Fear of a Black Planet

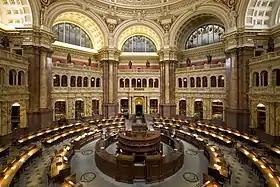
"Fear of a Black Planet" is archived at the Library of Congress (pictured) in Washington, D.C.

In 1997, "The Guardian" ranked it number 50 on their 100 Best Albums Ever list, which was voted on by a panel of various artists, critics, and DJs. The following year, it was selected as one of "The Source"s 100 Best Rap Albums. In 2000, it was voted number 617 in Colin Larkin's "All Time Top 1000 Albums" and named in "" as among the decade's most essential works. "Rolling Stone" included "Fear of a Black Planet" on their "Essential Recording of the '90s" list, and in 2003, the magazine ranked it number 300 on their list of the 500 greatest albums of all time, and 302 in a 2012 revised list, and number 176 in a 2020 revised list. The record was ranked number 21 in "Spin"s "100 Greatest Albums, 1985–2005" publication, and number 17 on "Pitchfork"s "Top 100 Albums of the 1990s".